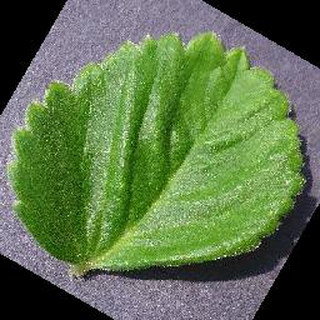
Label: healthy_strawberry